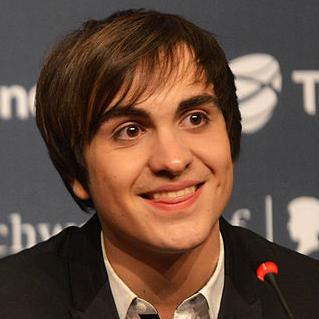
Age: 18